Climate of Nottingham

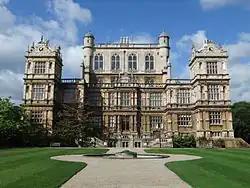
Autumn at Wollaton Hall, October 2012.

With its oceanic climate, Nottingham sees frequent precipitation all year round, with no wet or dry season. This is mainly in the form of rain with an average of annually. By average volume, October is the wettest month, whilst February is the driest. Nottingham also sees snow, primarily during the winter, however heavy snow is rare.